Silvio O. Conte

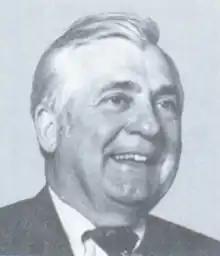
Conte in 1989

Silvio Ottavio Conte (November 9, 1921 – February 8, 1991) was an American lawyer and politician. He was a Republican member of the United States House of Representatives for 16 terms, representing the 1st Congressional District of Massachusetts from January 3, 1959, until his death in Bethesda, Maryland in 1991. He strongly supported legislation to protect the environment, as well as federal funding of medical and scientific research.